Arahura (twin screw ship)

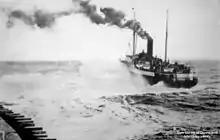
Crossing the Greymouth Bar

As a Union vessel she provided a passenger and cargo service between Wellington, Nelson, and the West Coast. She was initially used on the Wellington Nelson route before being used on the Wellington, West Coast run. In 1916 she was moved to the Wellington, Napier, Gisborne, Auckland run. She returned to the Wellington Nelson Picton run in October/November 1920, but later returned to the Napier Gisborne Auckland run.